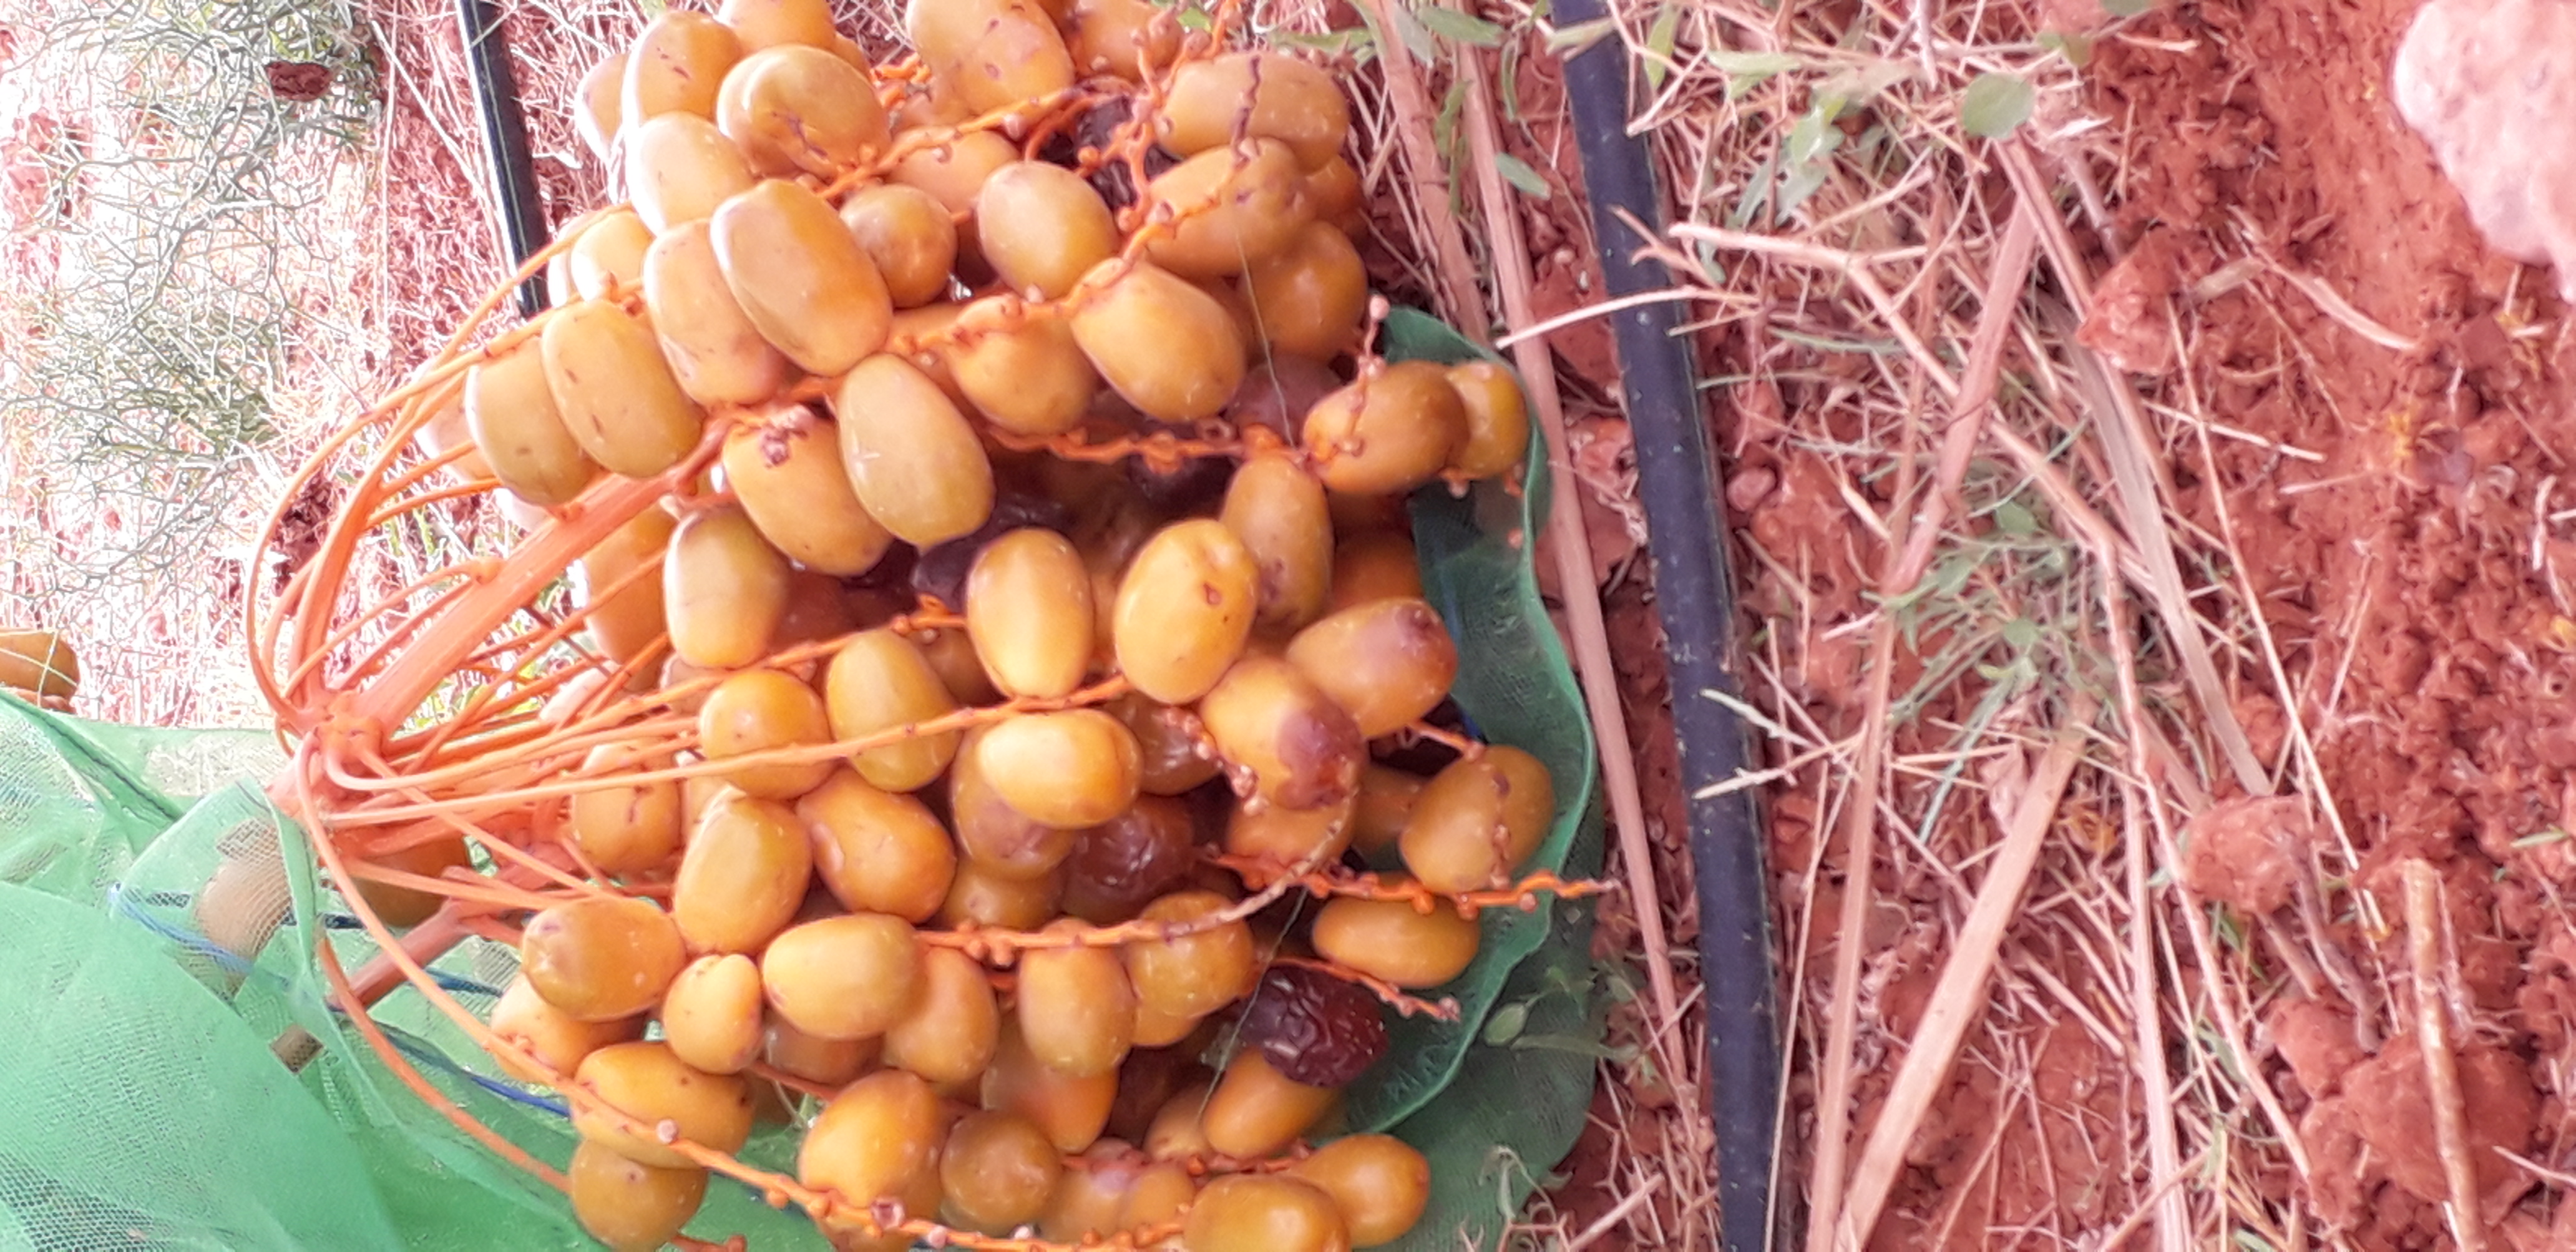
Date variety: Boufagous